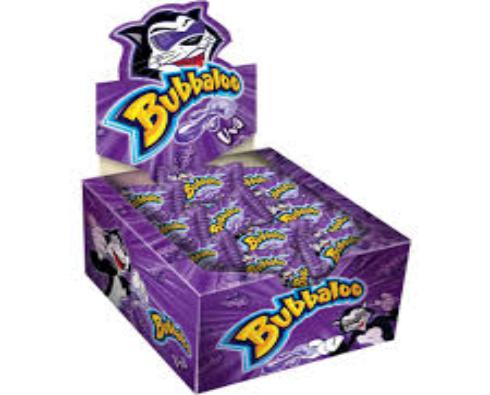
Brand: Bubbaloo
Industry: Food